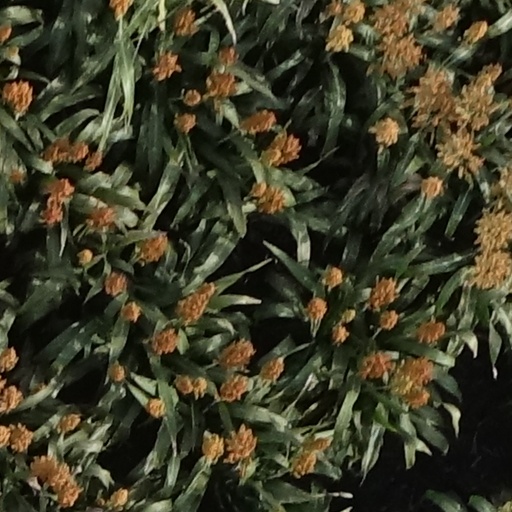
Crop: sorghum